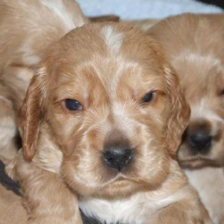
Label: animals